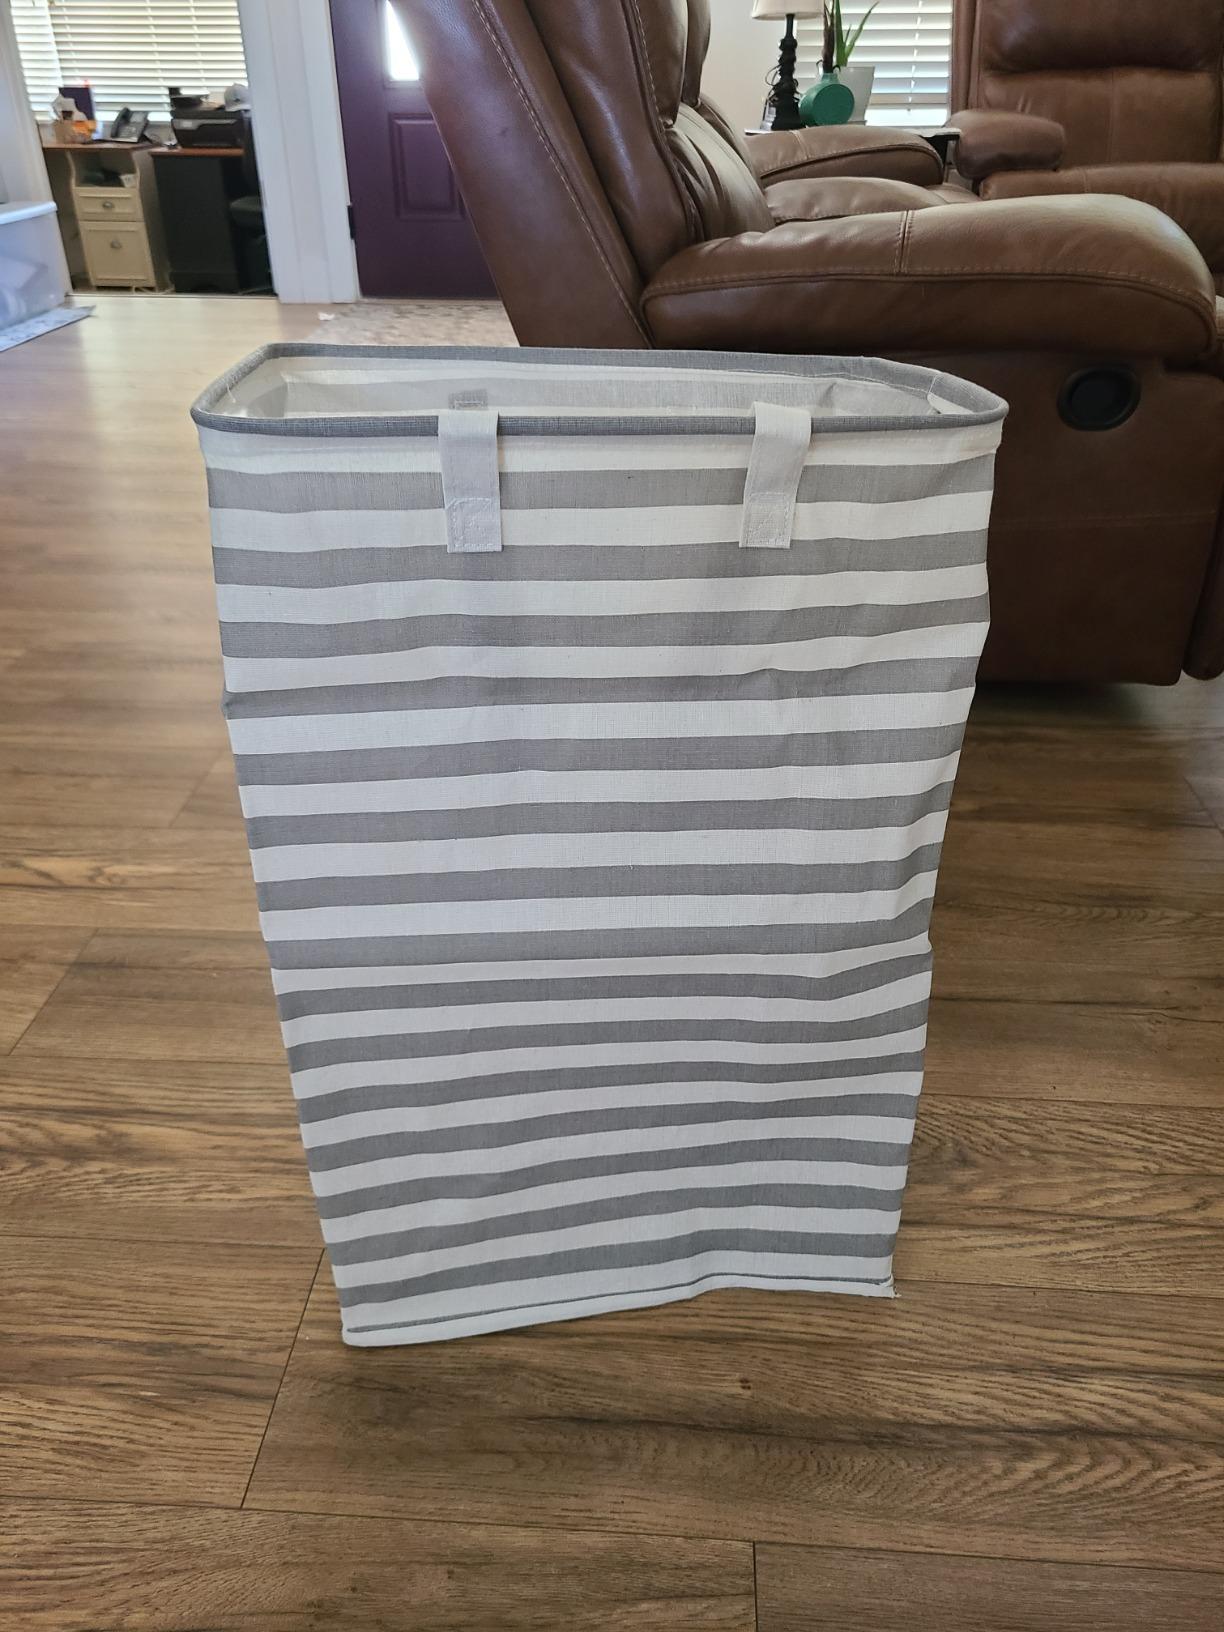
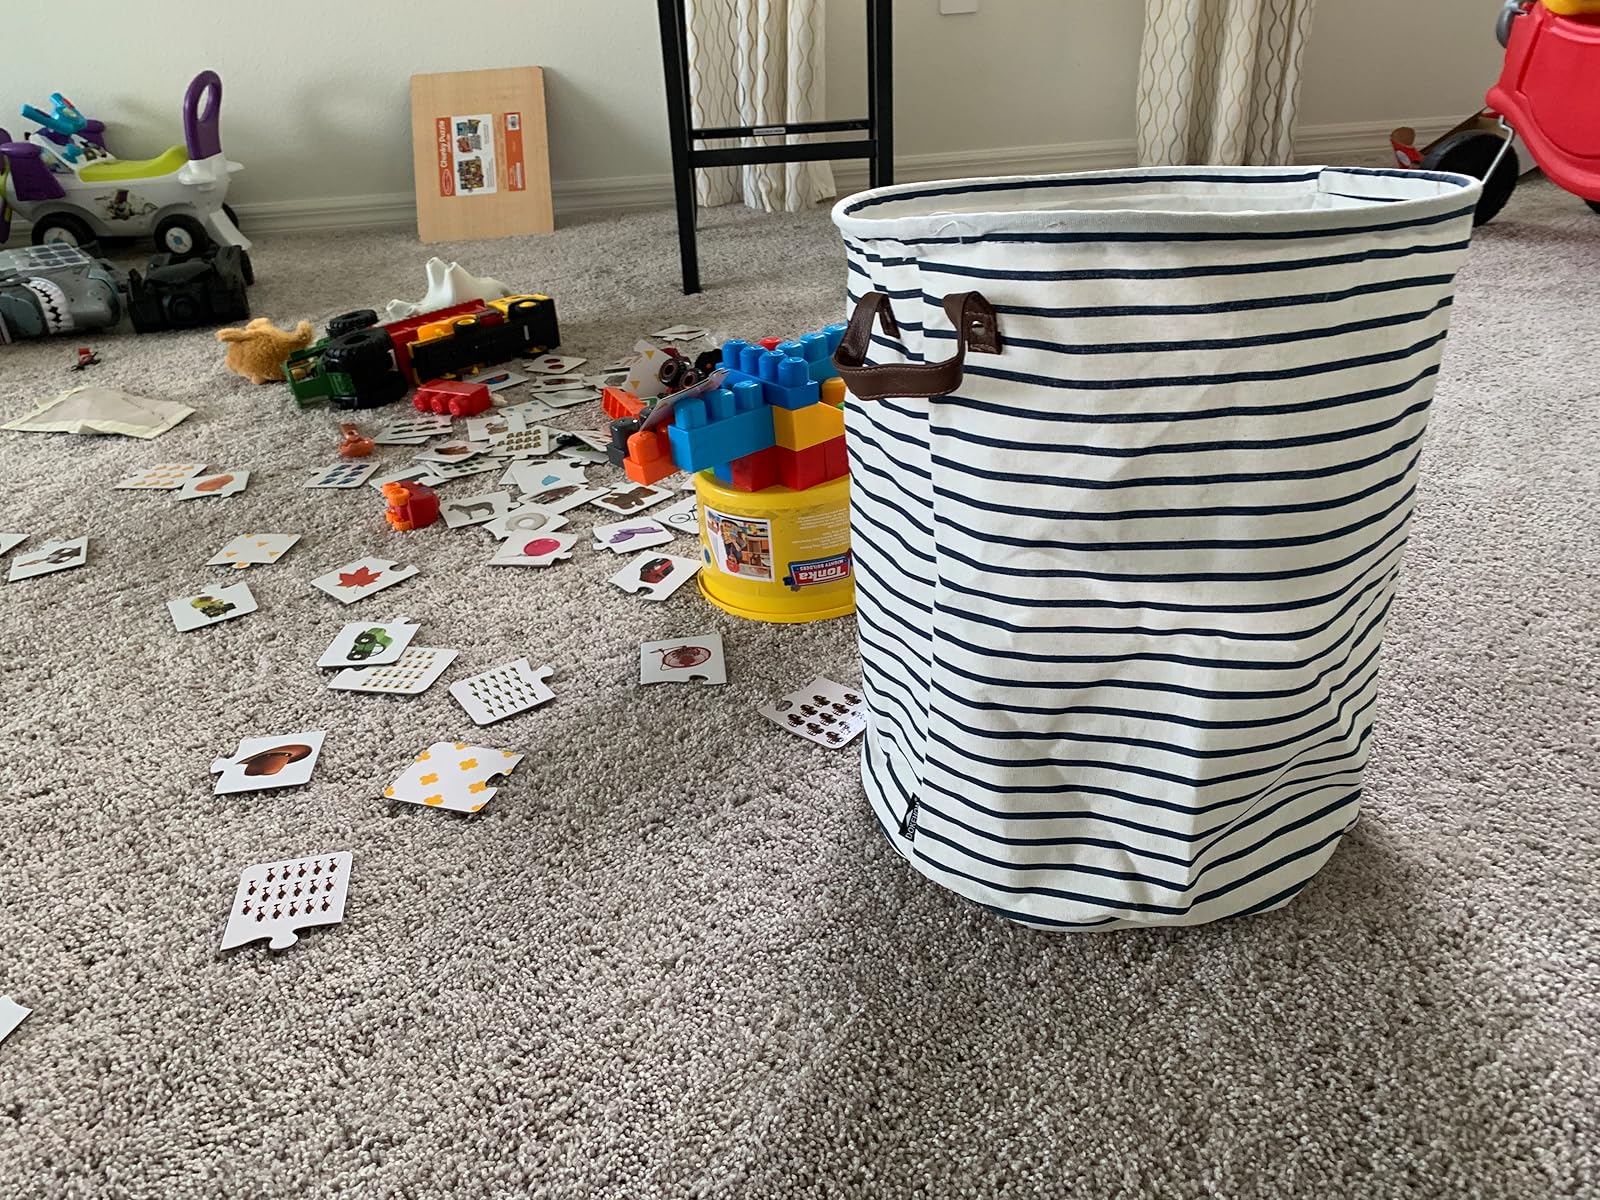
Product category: items_hamper
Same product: no